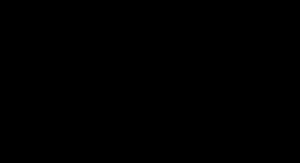
Les oxathiolanes sont une famille de composés organiques comportant un hétérocycle à cinq atomes, constitué de trois atomes de carbone, d'un atome d'oxygène et d'un atome de soufre.